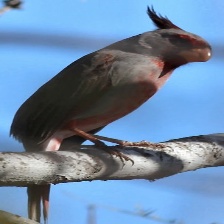
Species: PYRRHULOXIA
Scientific name: CARDINALIS SINUATUS